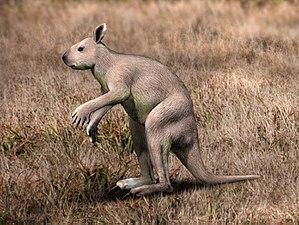
Sthenurus est un genre éteint de kangourous sthenurinés vivant durant le Pliocène et le Pléistocène, entre -2,2 millions d'années et -12 000 ans.
Sthenurus stirlingi et la plus grande espèce du genre Sthenurus et le deuxième plus grand kangourou qui ait jamais existé. Il a vécu au Pléistocène, en Australie, il y a 2 millions d'années à 50 000 ans. L'espèce a été décrite en 1995.